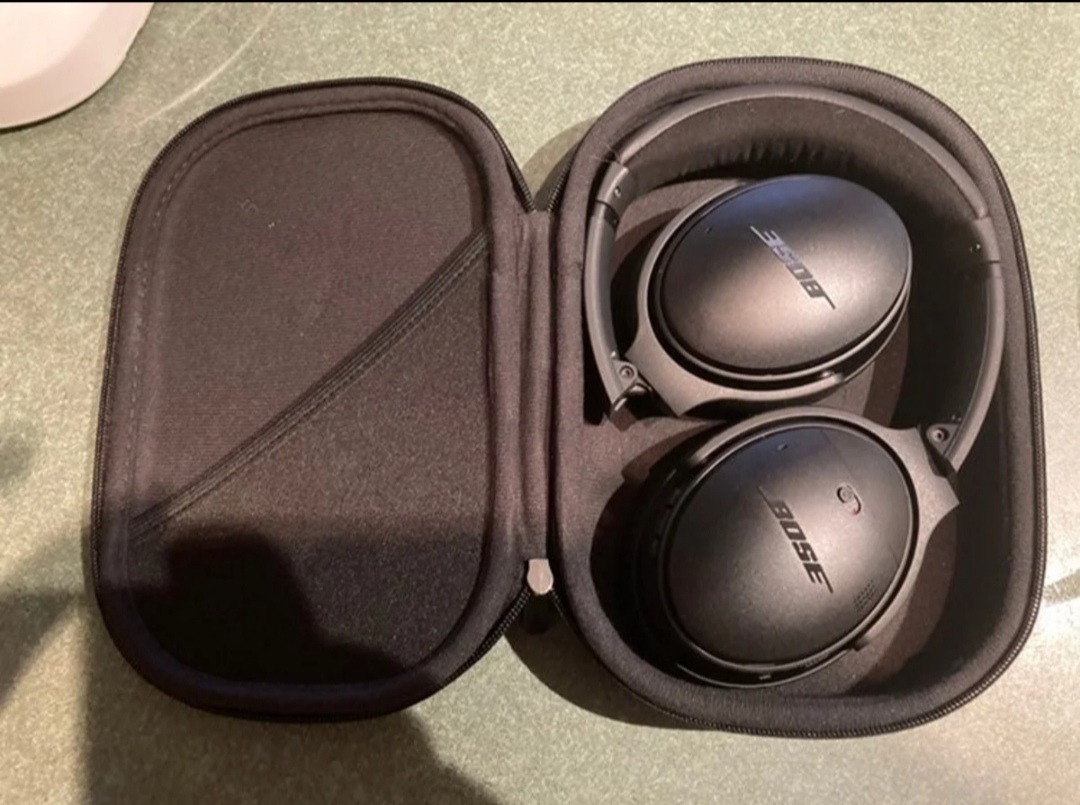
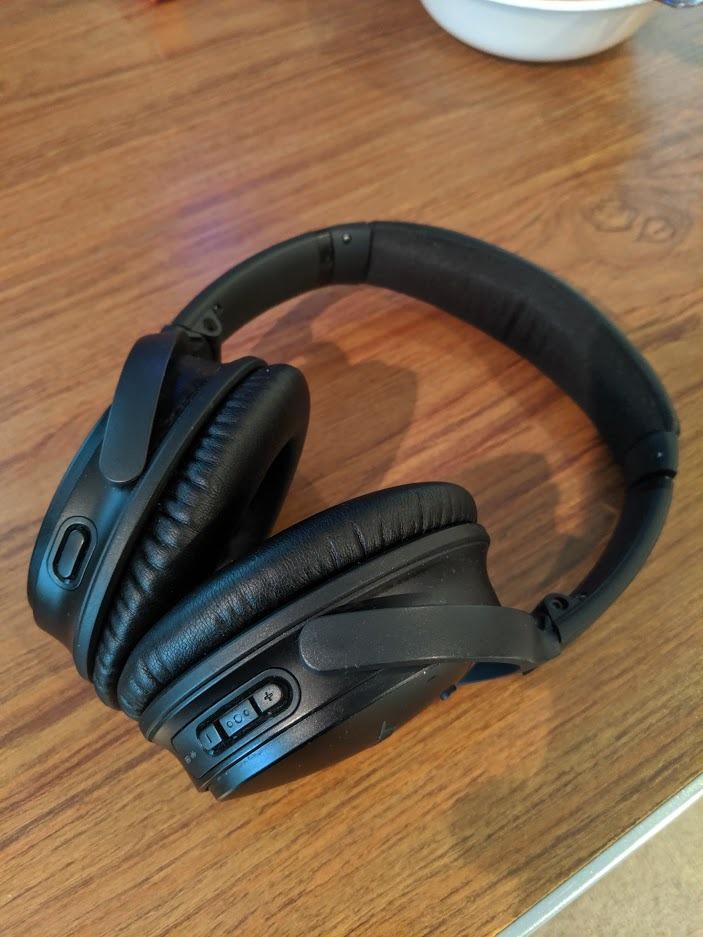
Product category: headphones
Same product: yes